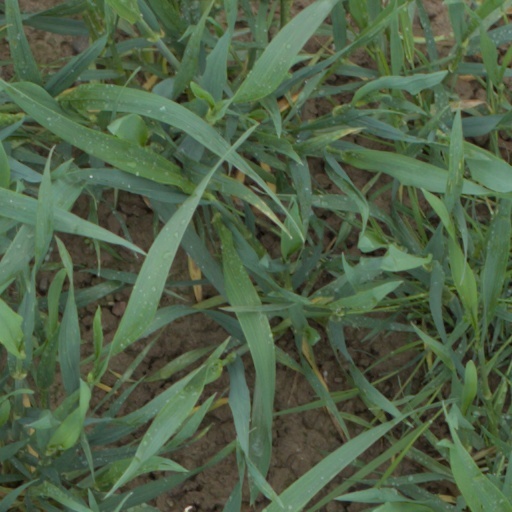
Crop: wheat